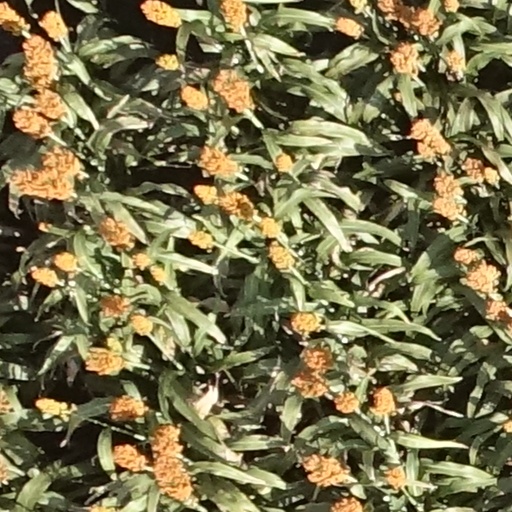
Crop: sorghum